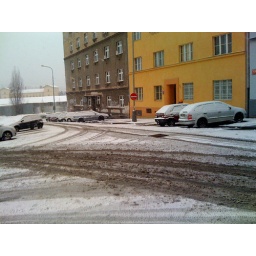
yeah first snow in Prague this winter in front of our bright yellow building